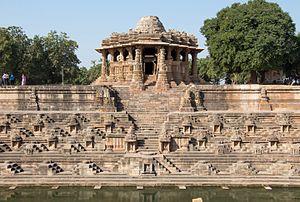
Vue du Sabha Mandap au temple de Surya, Modhera, Inde